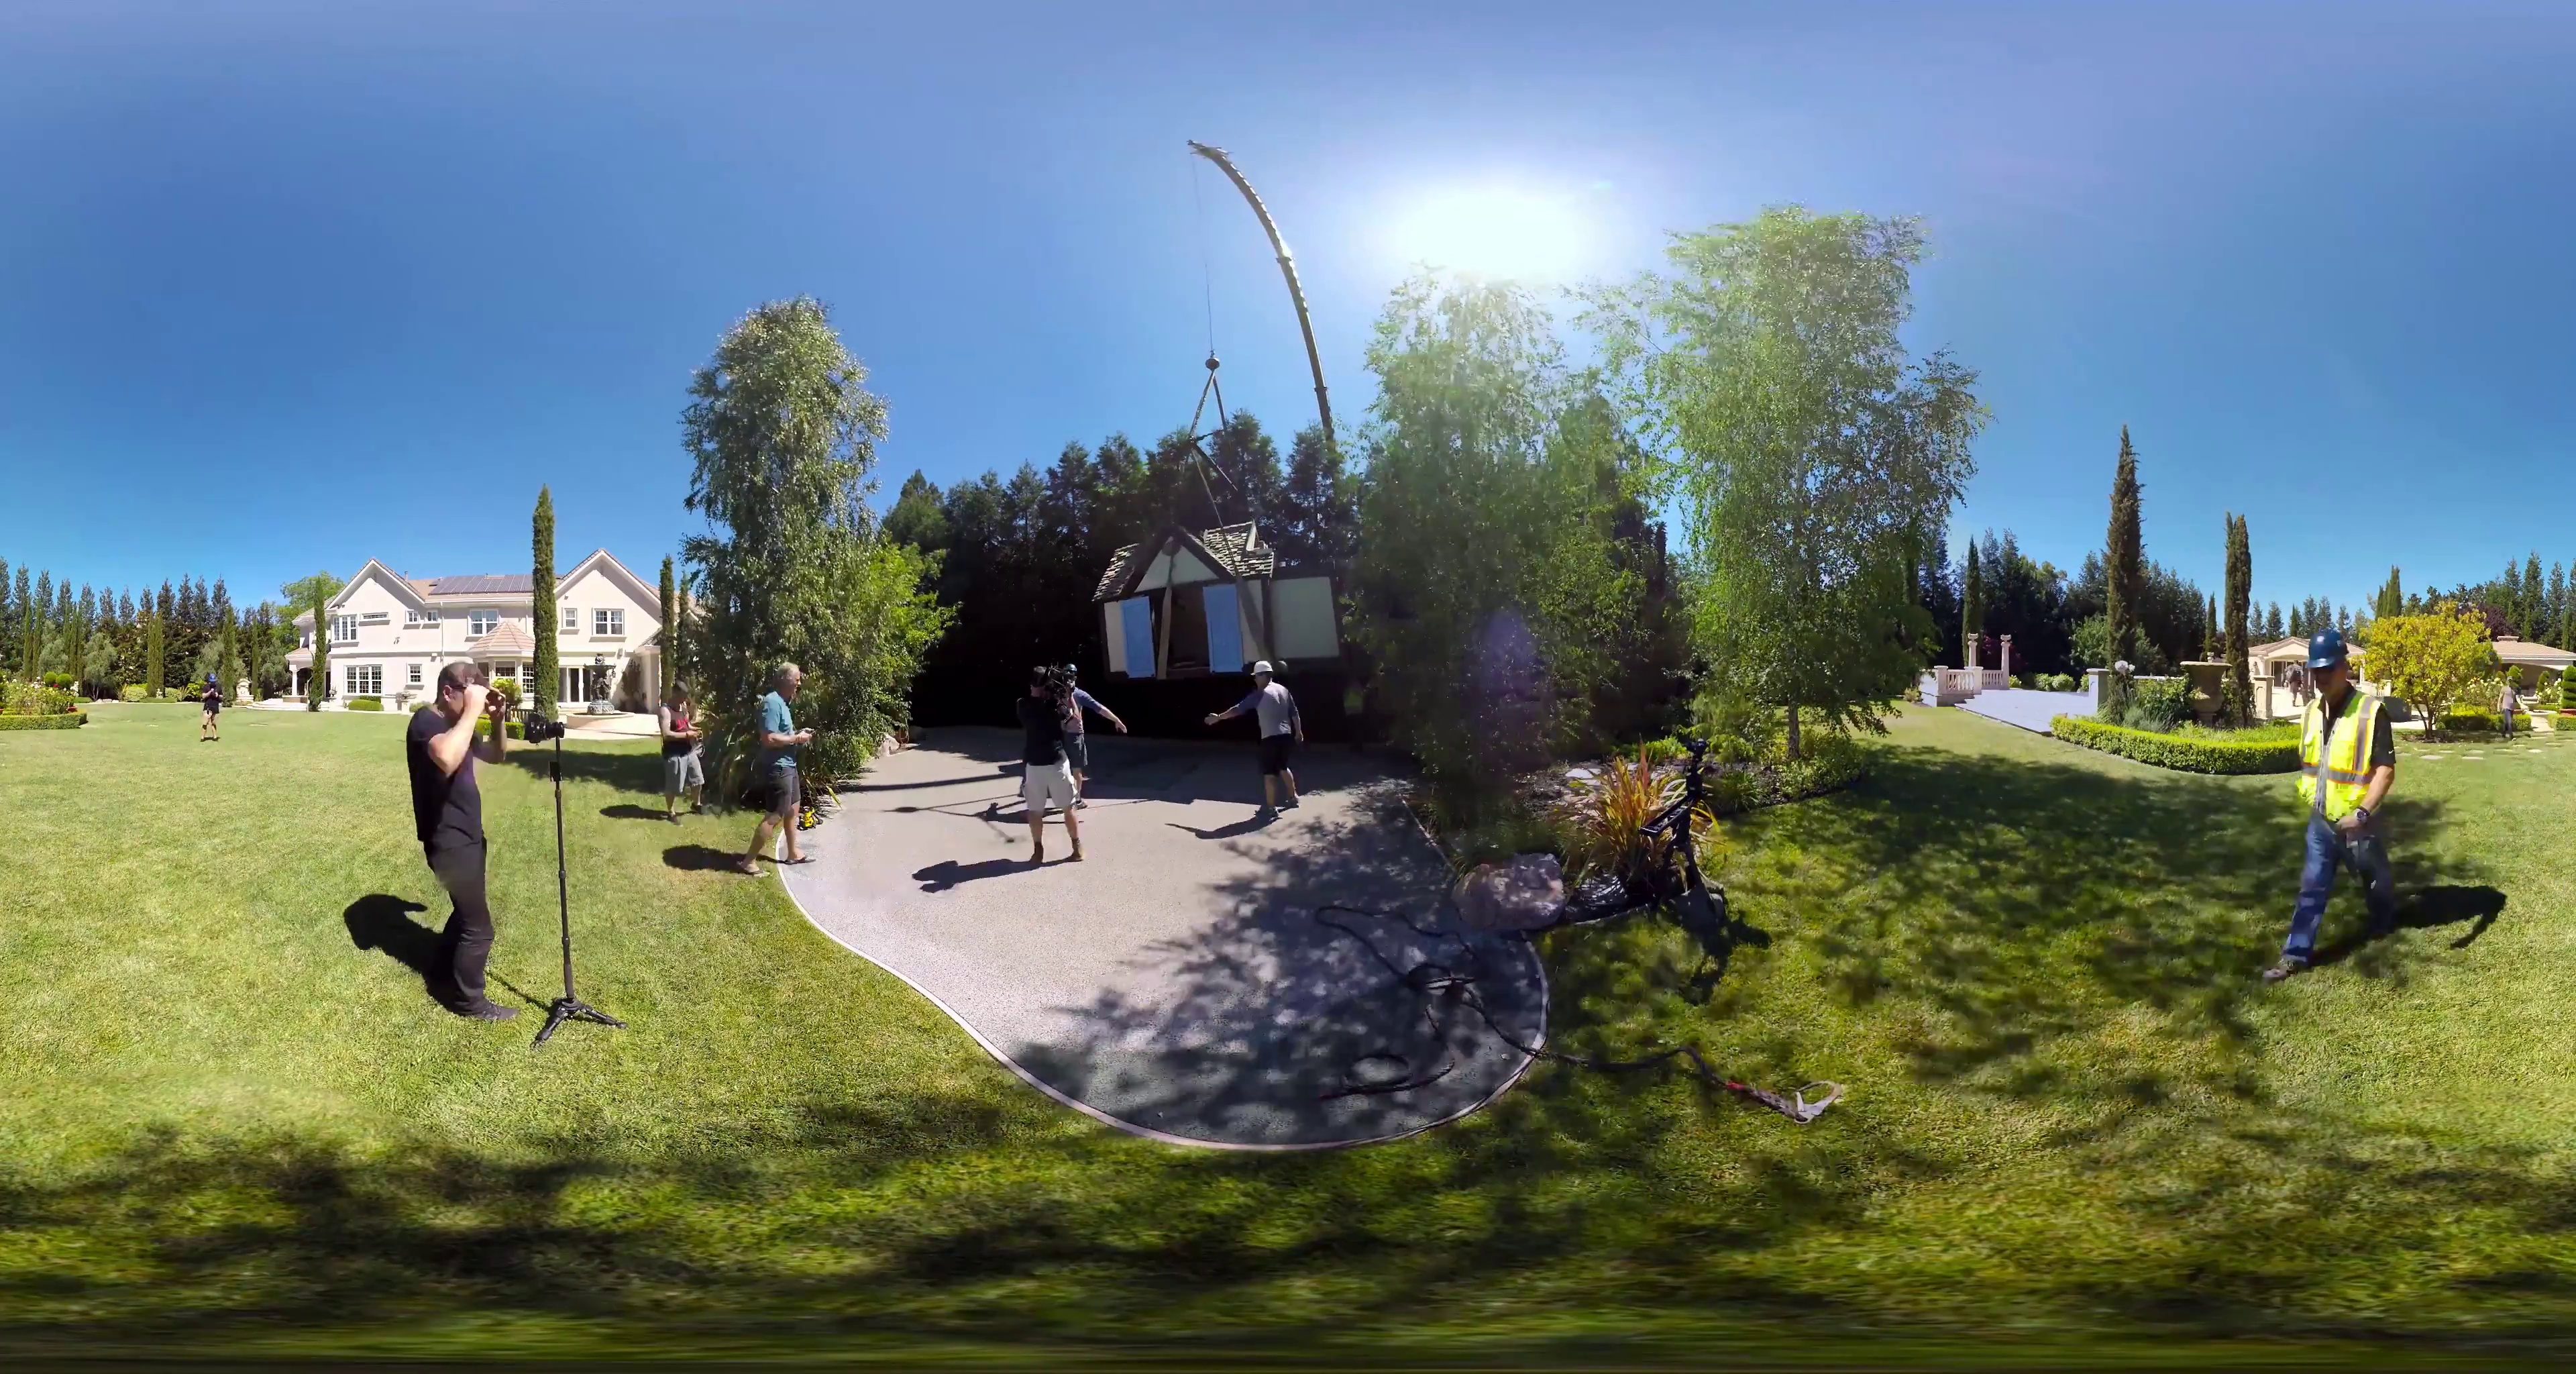
Referred object: the man in a yellow safety vest and blue hard hat

Referred object: the worker wearing a yellow safety vest

Referred object: Turn left to see the man by the microphone stand